36th Electronic Warfare Squadron

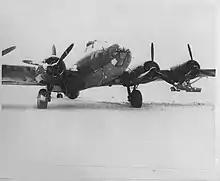
30th Bombardment Squadron B-17E at Amchatka Army Airfield, Alaska

Assigned to Alaska where served to defend the territory after Japan attacked the United States at the end of 1941. The unit helped force the withdrawal of Japanese ships that attacked Dutch Harbor in June 1942, flew missions against occupied Kiska until the Japanese evacuated that island in August 1943,